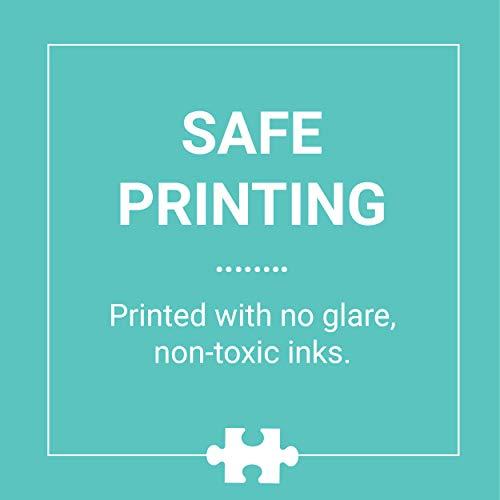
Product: Galison Zero Gravity 1000 Piece Jigsaw Puzzle for Adults and Families, Outer Space Puzzle with Planets and Solar System
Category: Toys & Games | Puzzles | Jigsaw Puzzles
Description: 1000 pieces.
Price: $21.78
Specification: ProductDimensions:27x20x0.1inches|ItemWeight:1.5pounds|ShippingWeight:1.5pounds(Viewshippingratesandpolicies)|ASIN:0735357005|Itemmodelnumber:9780735357006|Manufacturerrecommendedage:8yearsandup